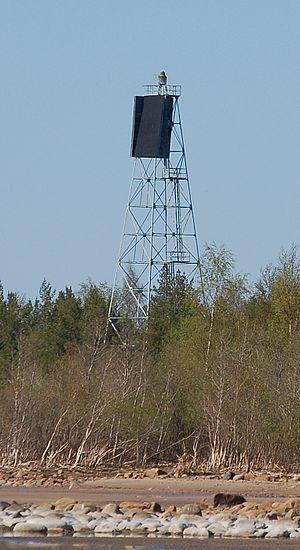
Le phare de Tauvo est un feu situé à Tauvo un village de la municipalité de Siikajoki dans le golfe de Botnie, en Ostrobotnie du Nord.